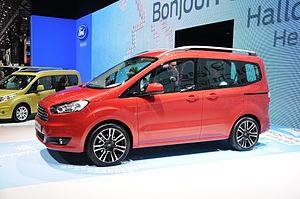
Salon international de l'automobile de Genève 2013
Le Ford Transit Courier est un véhicule utilitaire produit par Ford depuis 2014. Il reprend l'appellation d'un modèle datant de 1952.
Ford of Europe AG est la filiale européenne de Ford fondée en 1967, dont le siège est à Cologne, Allemagne.